Dardanelles

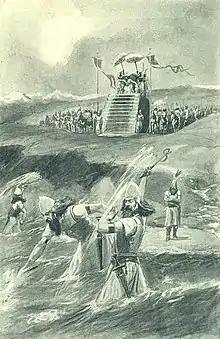
An artist's illustration depicting Xerxes' alleged "punishment" of the Hellespont

The ancient city of Troy was located near the western entrance of the strait, and the strait's Asiatic shore was the focus of the Trojan War. Troy was able to control the marine traffic entering this vital waterway. The Persian army of Xerxes I of Persia and later the Macedonian army of Alexander the Great crossed the Dardanelles in opposite directions to invade each other's lands, in 480 BC and 334 BC respectively.